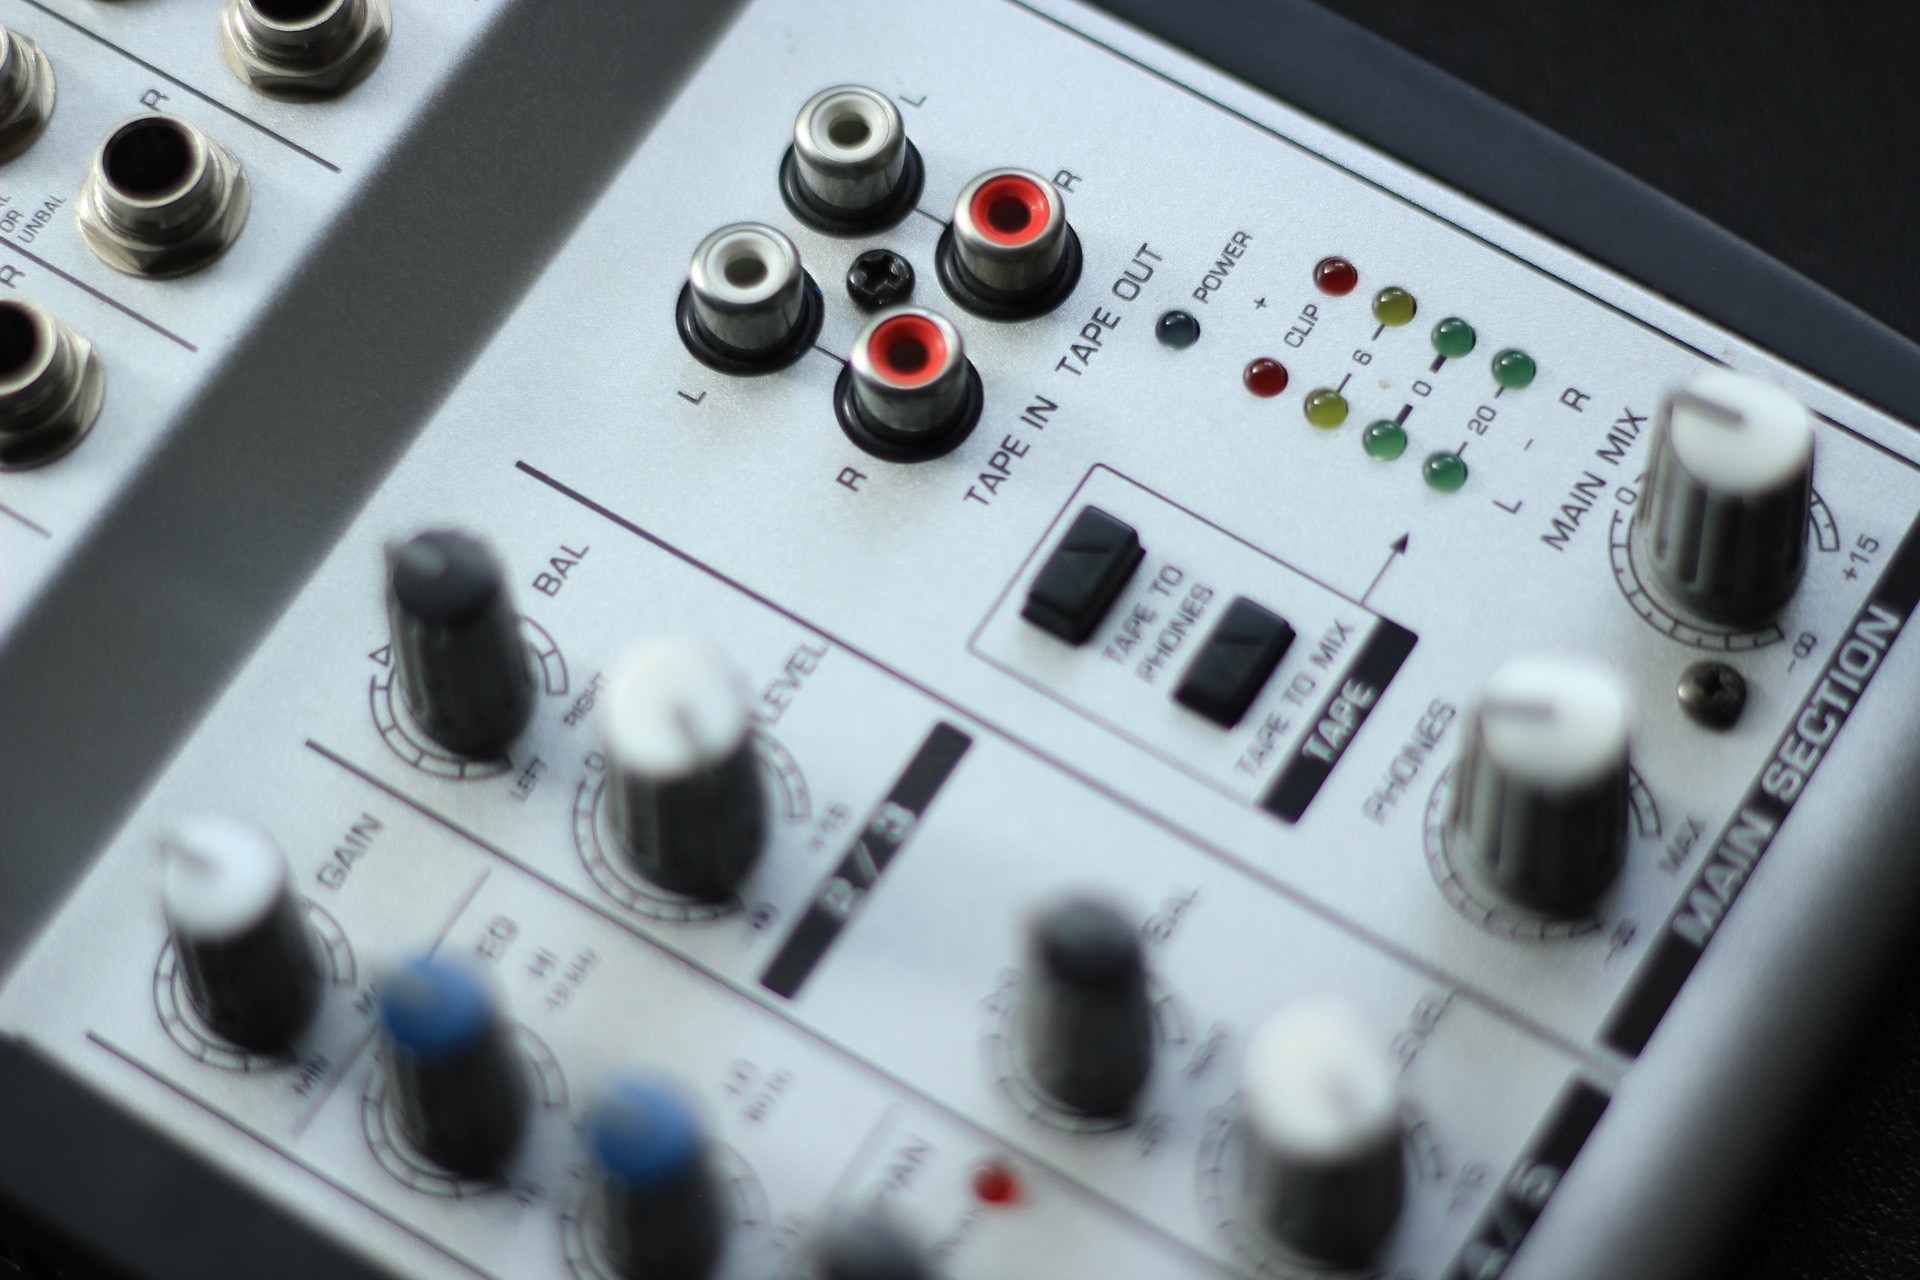
technology, white, red, equipment, microphone, metal, studio, black, dj, radio, stereo, tech, electronics, audio, silver, musical, sound, headset, song, volume, multimedia, entertainment, earphones, listening, mp3, electronic device, electronic instrument